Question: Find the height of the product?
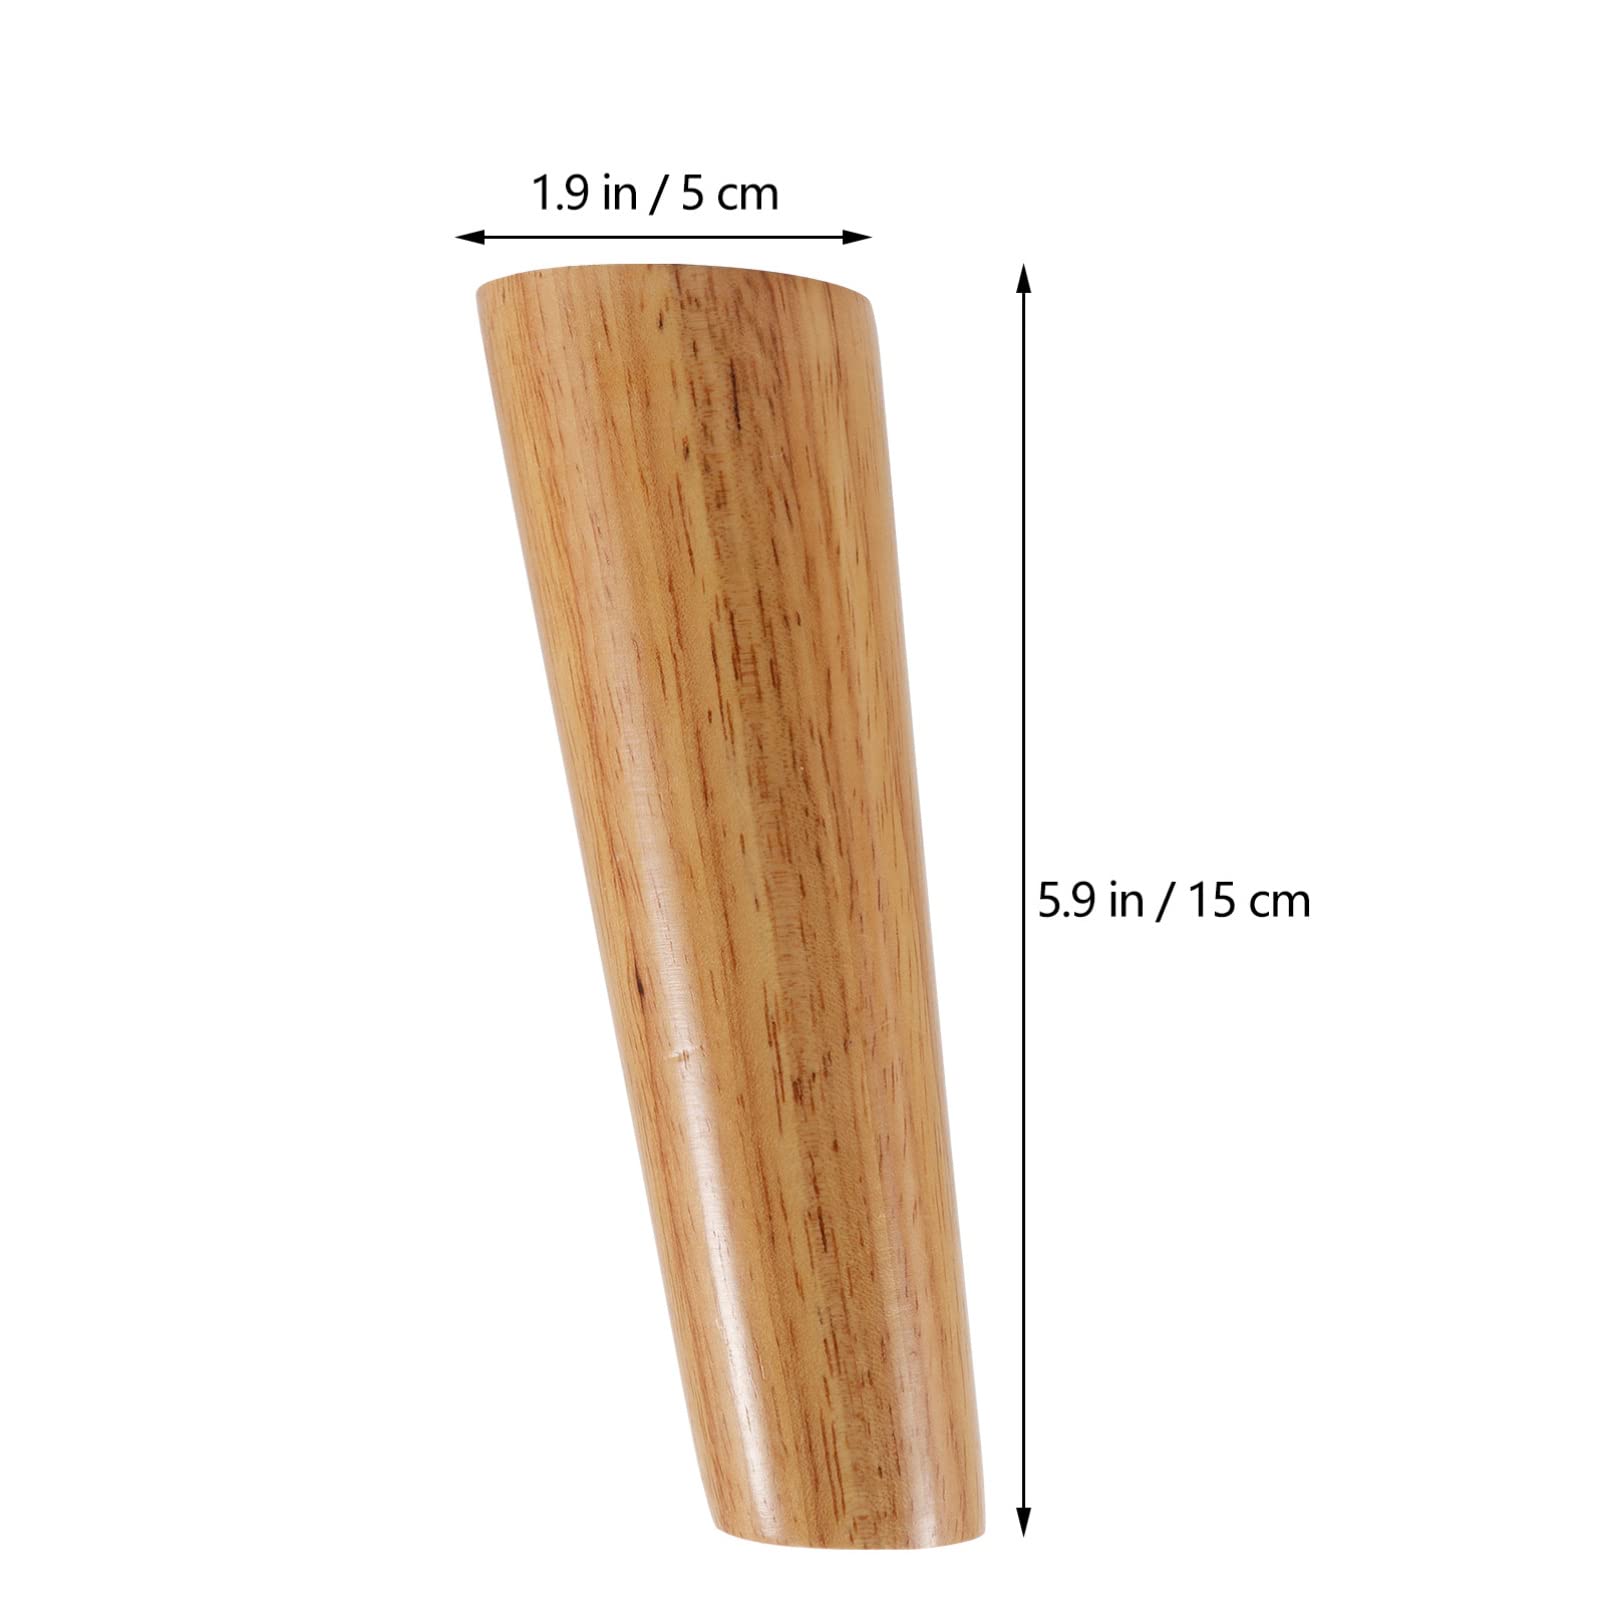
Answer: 5.99 inch